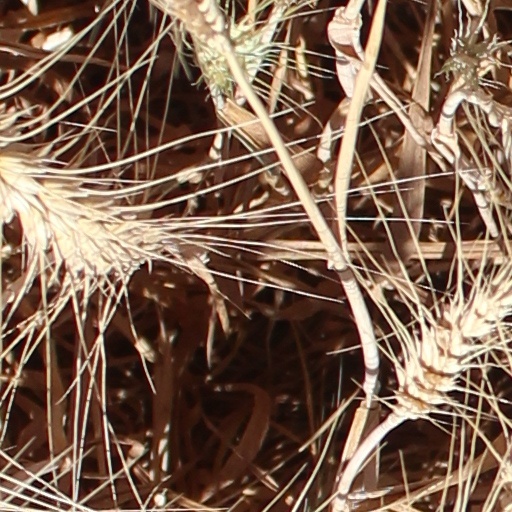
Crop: wheat